Amigos de las Américas

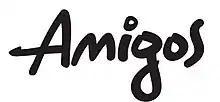

AMIGOS has expanded to many different countries including Brazil, Costa Rica, Colombia, Ecuador, Guatemala, Nicaragua, Panama, Paraguay, Uruguay, The Dominican Republic, Mexico, and Peru, though some countries do not currently have active projects.